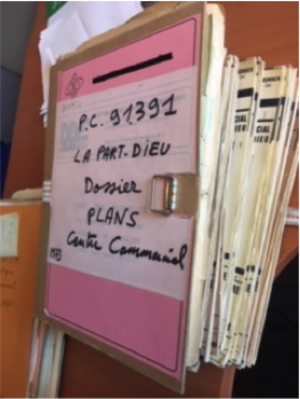
Archives du département du Rhône et de la métropole de Lyon, 3610 W 4.
Le permis de construire, ou permis de construction, est un acte administratif qui concerne la réalisation ou la modification d'une construction, en fonction de son usage et au regard des règles d'urbanisme applicables.